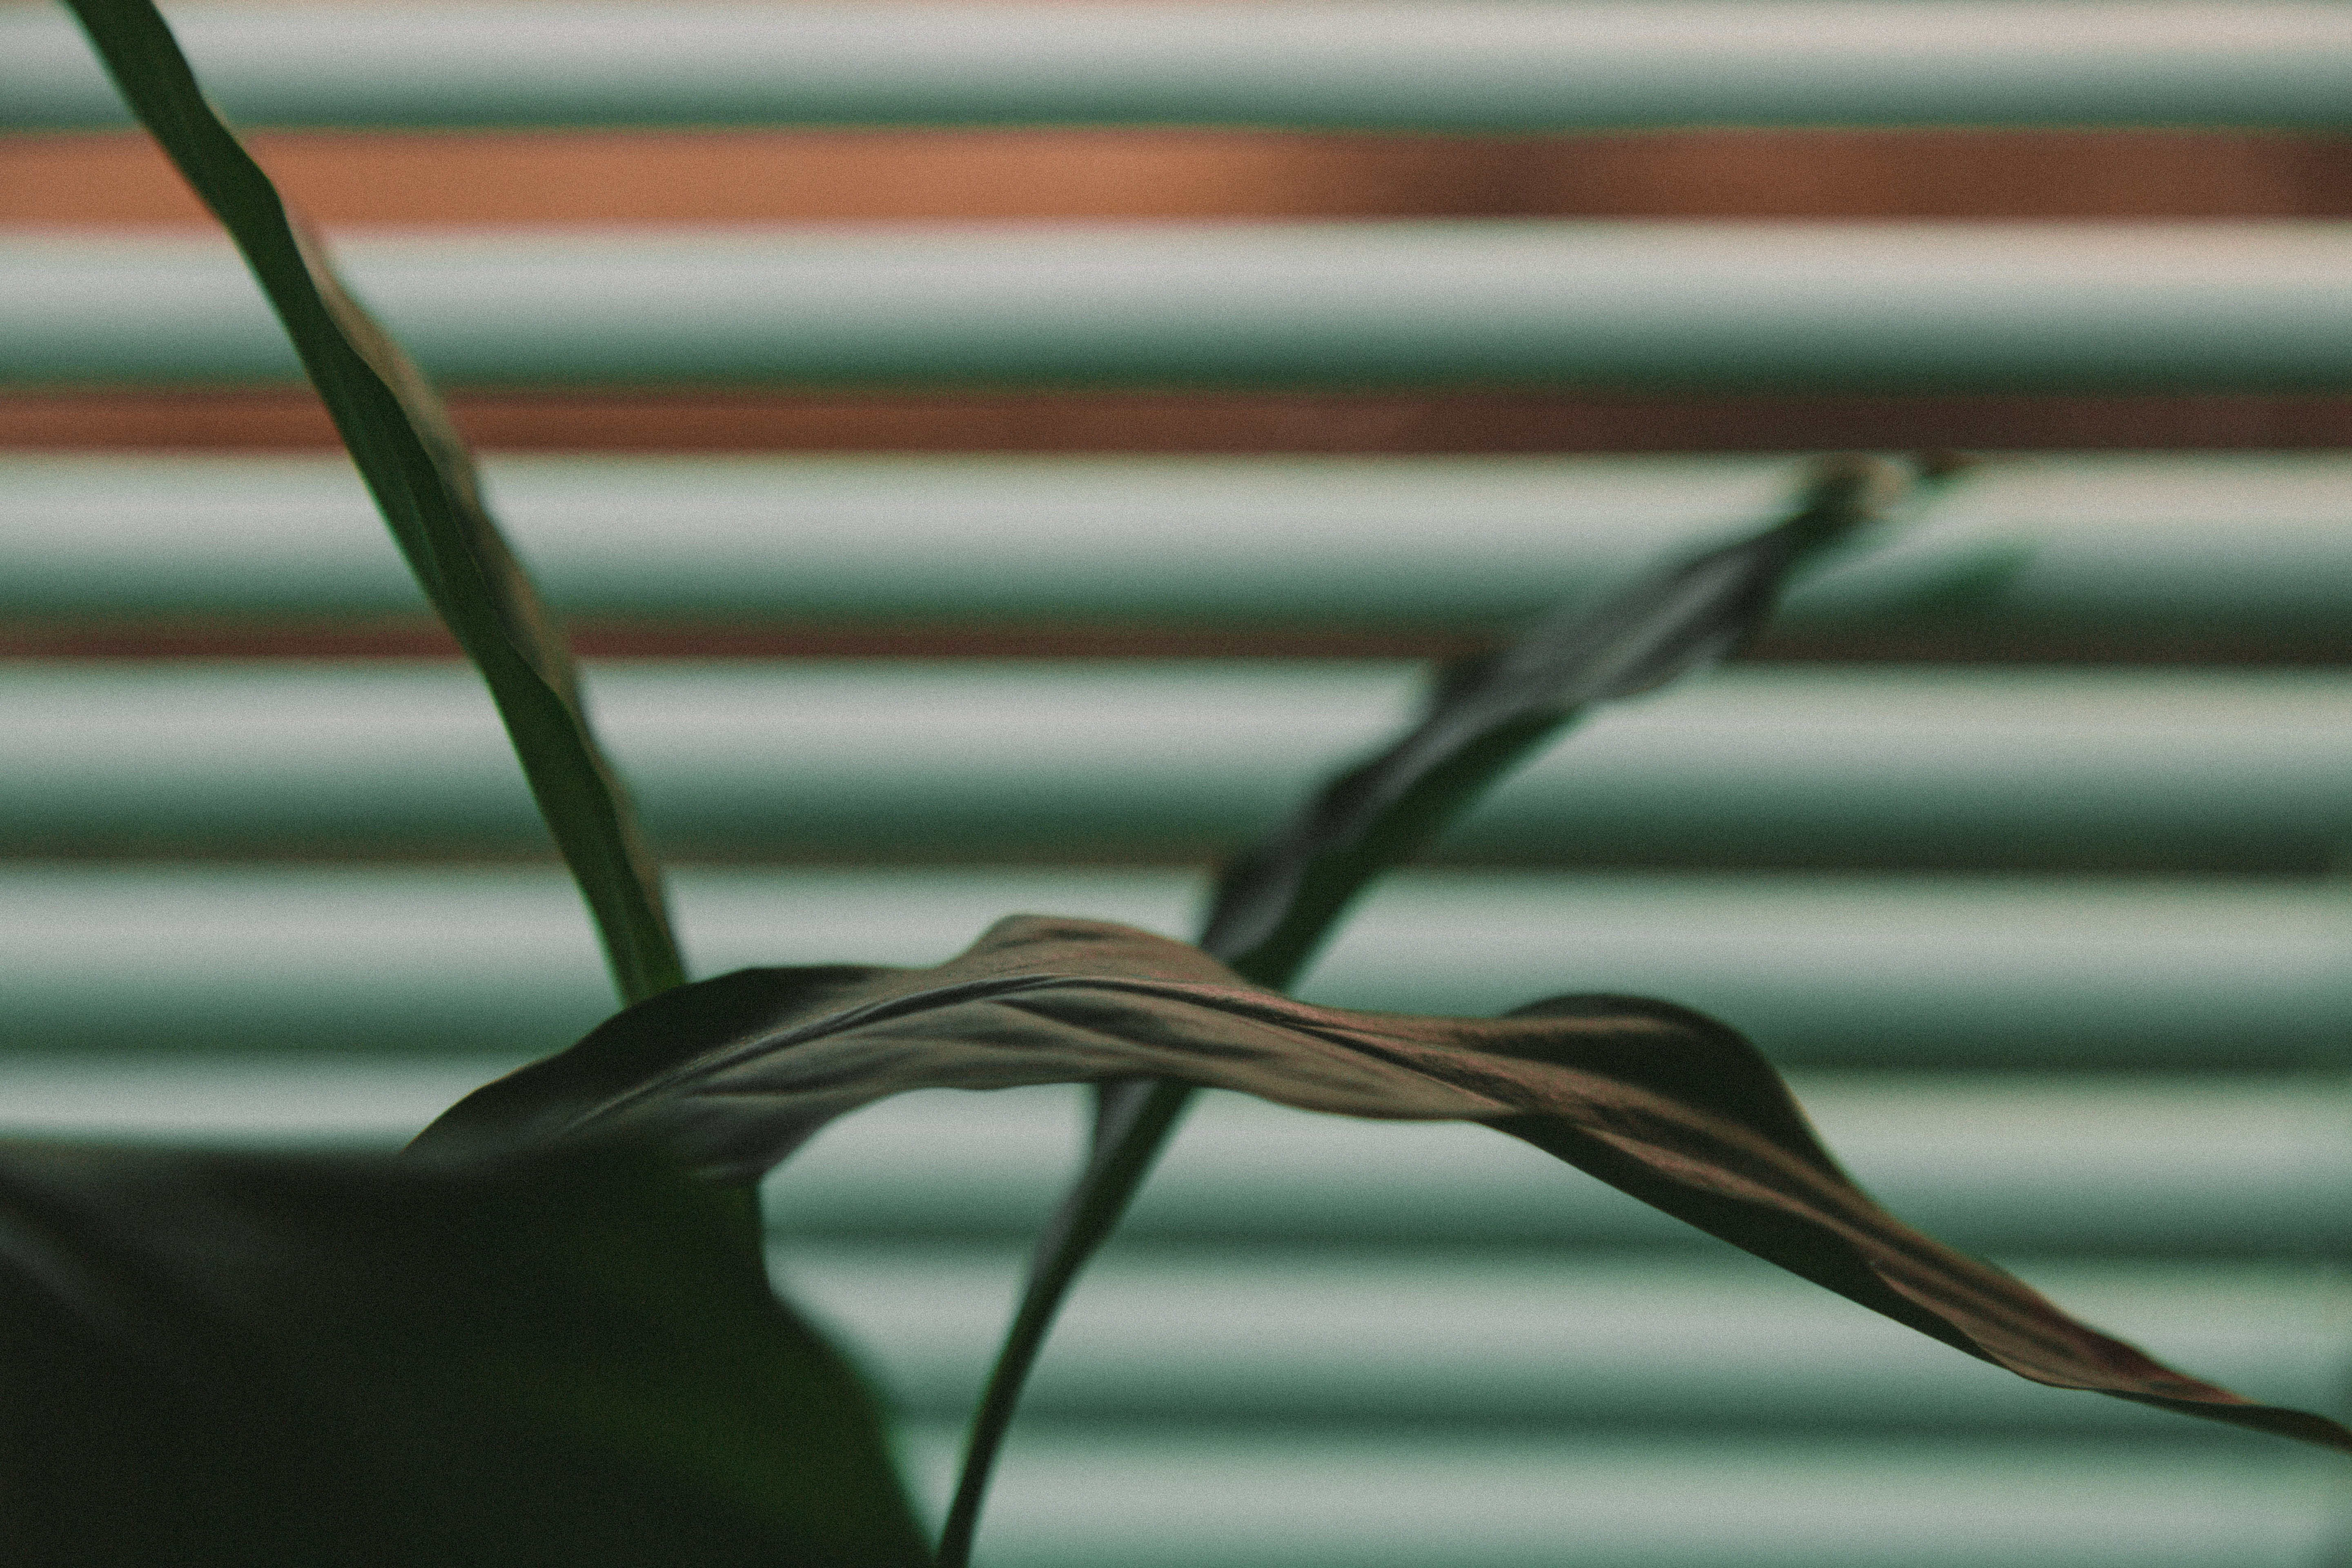
branch, wing, fence, plant, technology, leaf, line, green, twig, close up, macro photography, plant stem, wire fencing